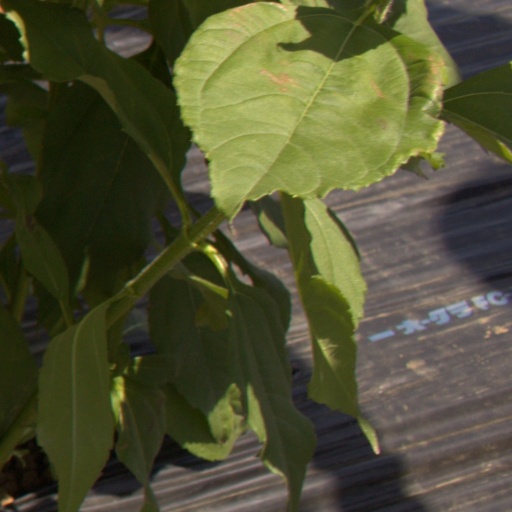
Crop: Jerusalem artichoke